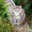
Label: cat